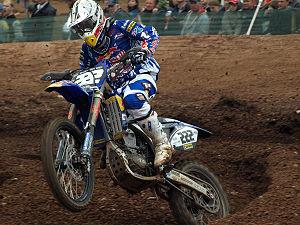
Antonio Cairoli est un pilote de motocross italien.